Olivier Choinière

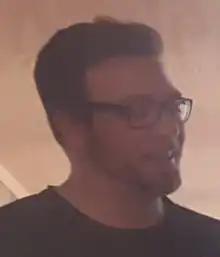
Olivier Choinière

Olivier Choinière (born July 10, 1973) is a Canadian playwright from Granby, Quebec. He is most noted as a three-time nominee for the Governor General's Award for French-language drama, receiving nominations at the 1998 Governor General's Awards for "Le Bain des raines", at the 2006 Governor General's Awards for "Venise-en-Québec", and at the 2013 Governor General's Awards for "Nom de domaine".